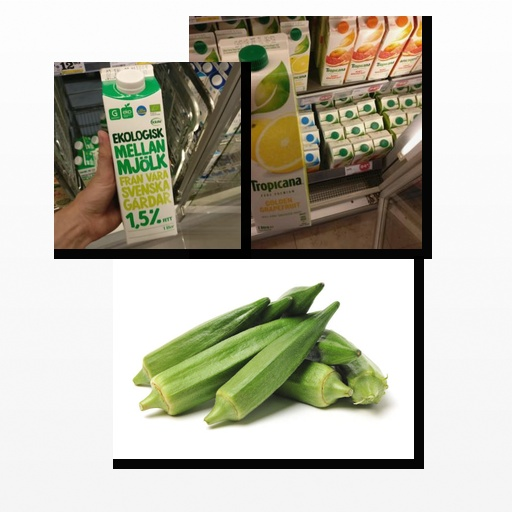
Food items: milk, okra, golden_grapefruit_juice